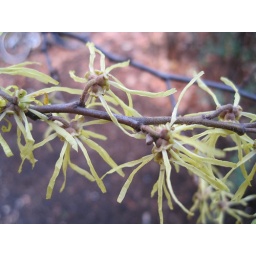
yellow flowers in the fall, round toothed leaves, alternate, light brown curved/round capsules